Mersey Ferry

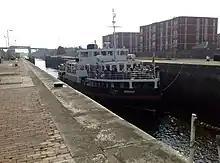
"Snowdrop" at Irlam Locks on the Manchester Ship Canal

In 1914 King George V and Queen Mary travelled on the ferry "Daffodil" from Wallasey to Liverpool. During the First World War the steamers "Iris" and "Daffodil" were taken out of service from Wallasey to be used as troop ships in the naval raid on Zeebrugge in Belgium. The ferries had a shallow draft, allowing them to skim over the mines floating beneath the surface, and were robust enough to approach the heavily defended mole curling into the North Sea. They both saw action, which was described on 24 April 1918 by Vice–Admiral Sir Roger Keyes of the Royal Navy in a message to the ferries' manager: